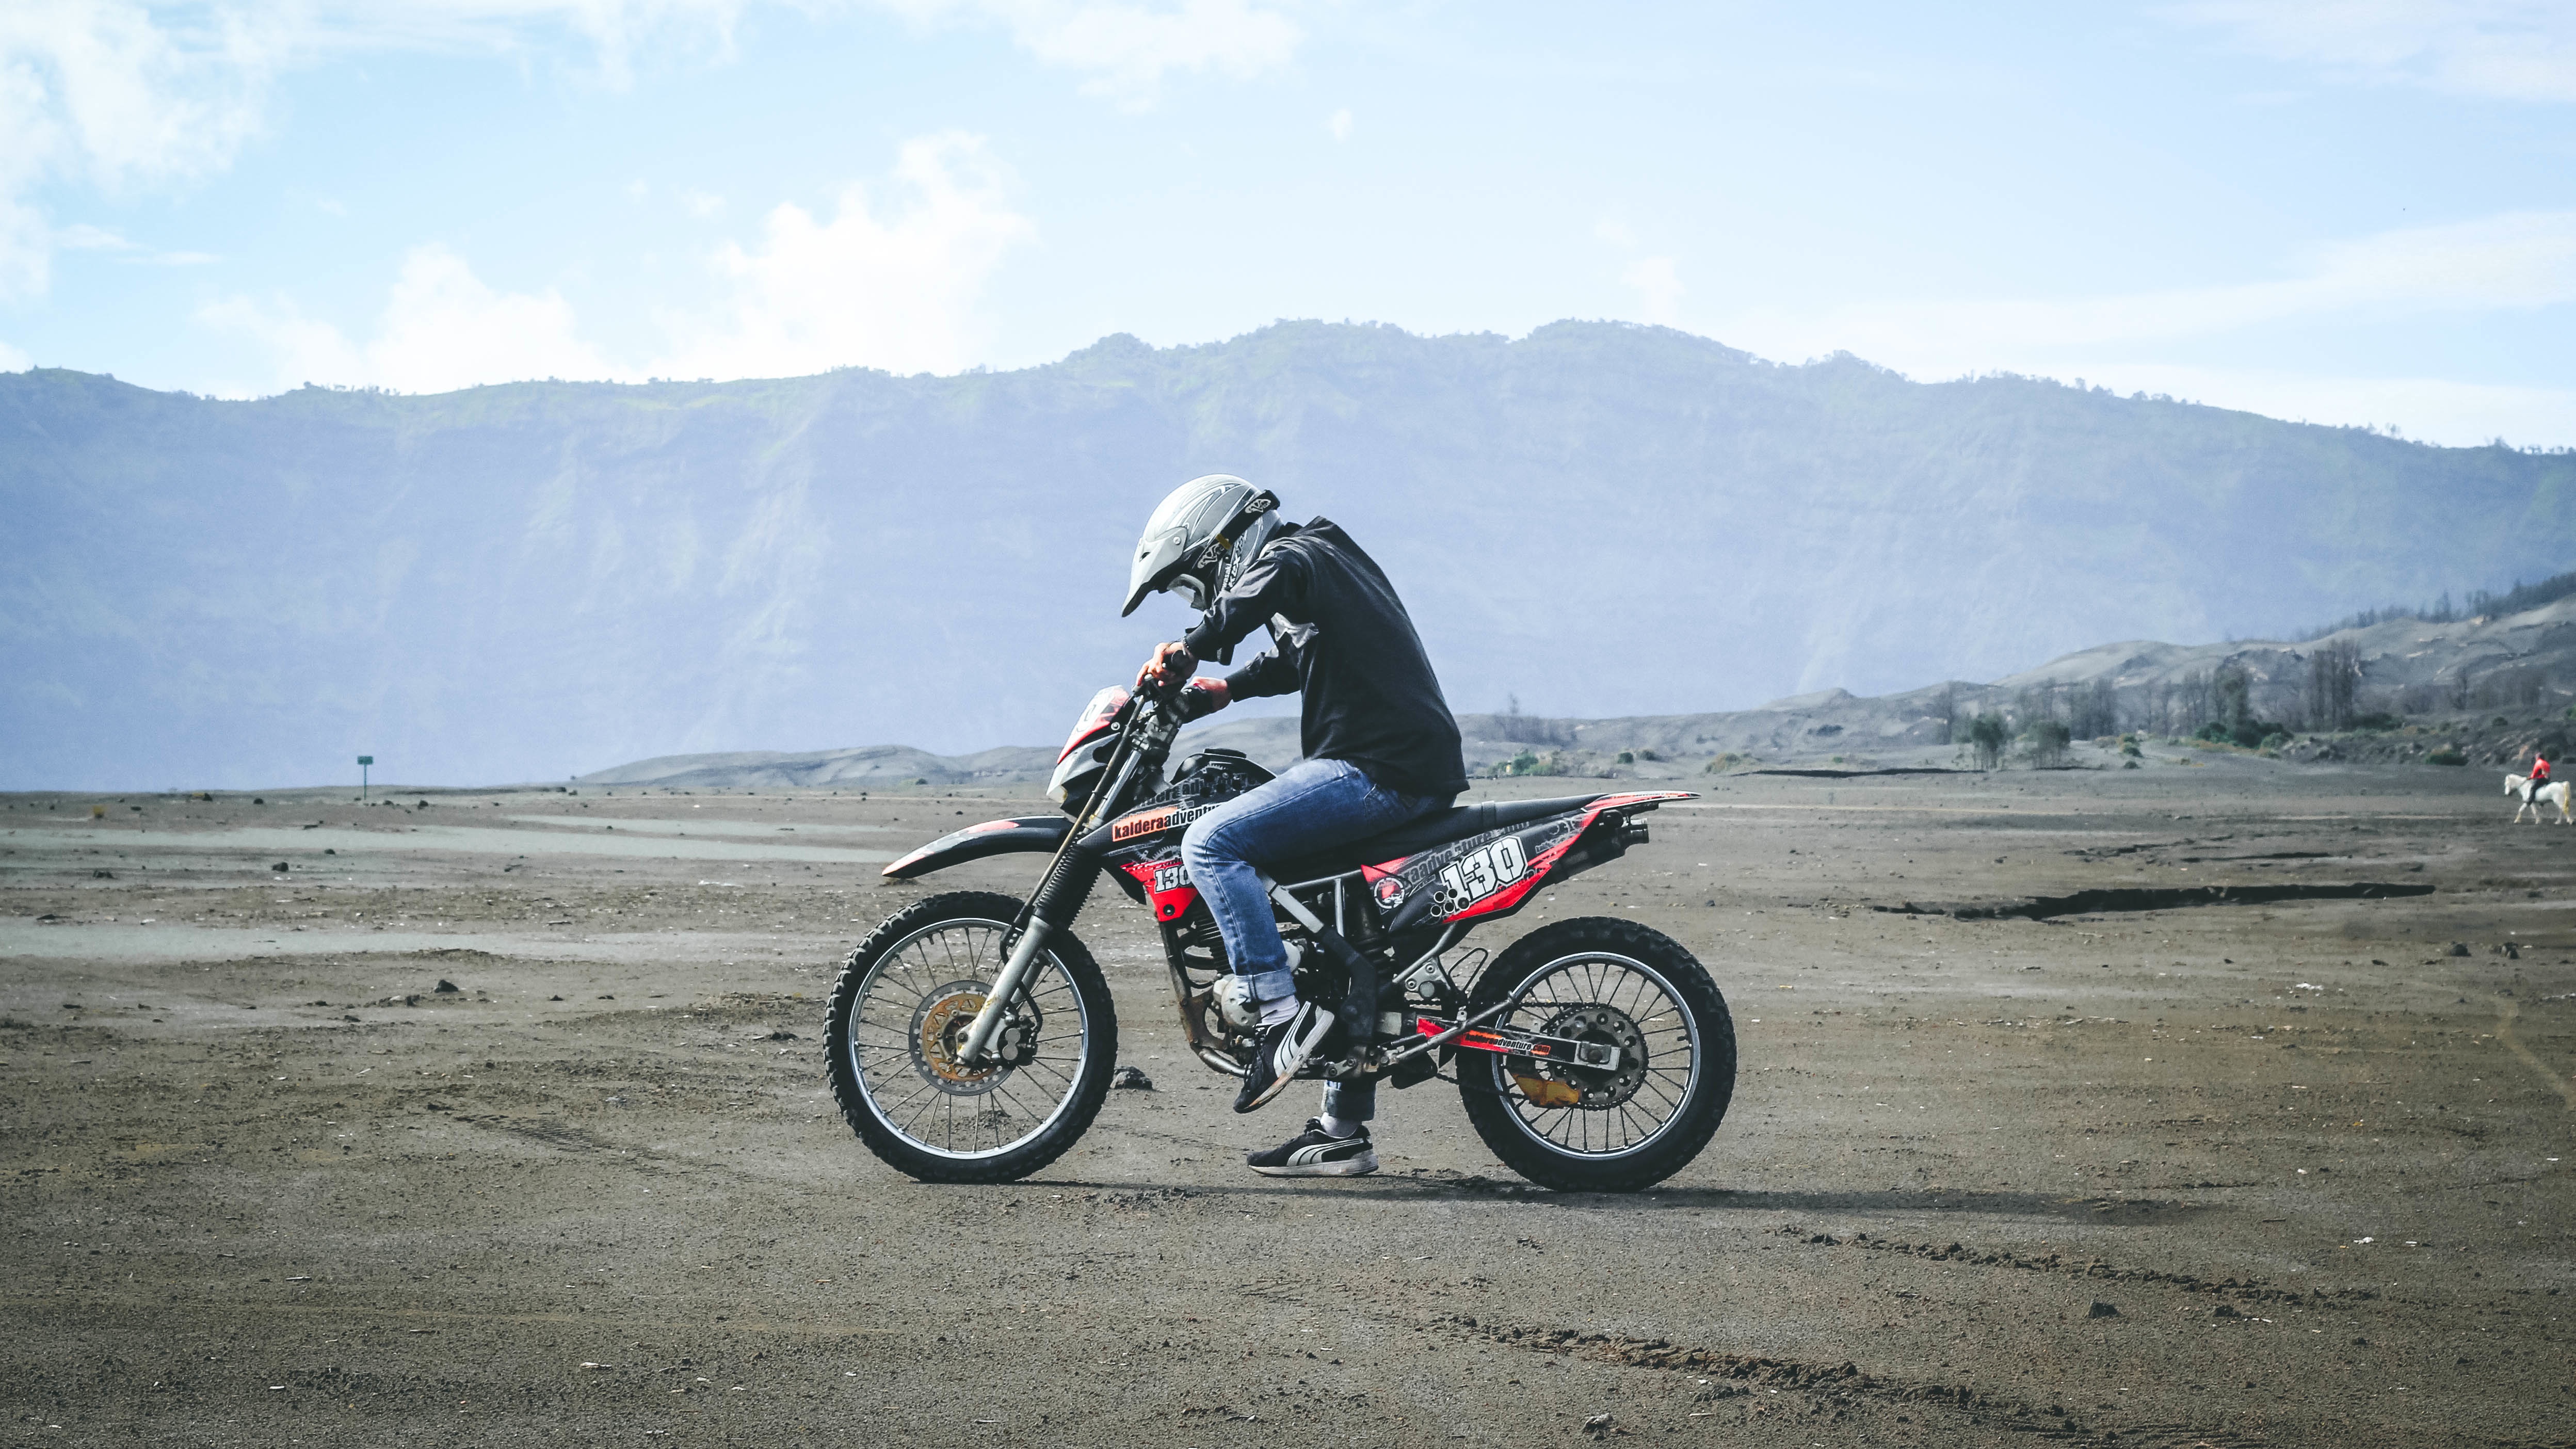
man, sport, bike, vehicle, motorcycle, motocross, extreme sport, sports, helmet, racing, motorsport, freeride, freestyle motocross, motorcycling, motorcycle racing, off roading, stunt performer, endurocross